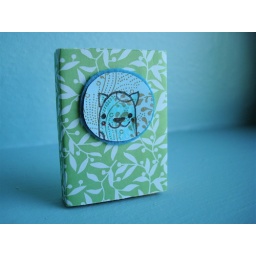
my partner likes libraries, cats and teal. so it's a little teal cat that lives in a book!